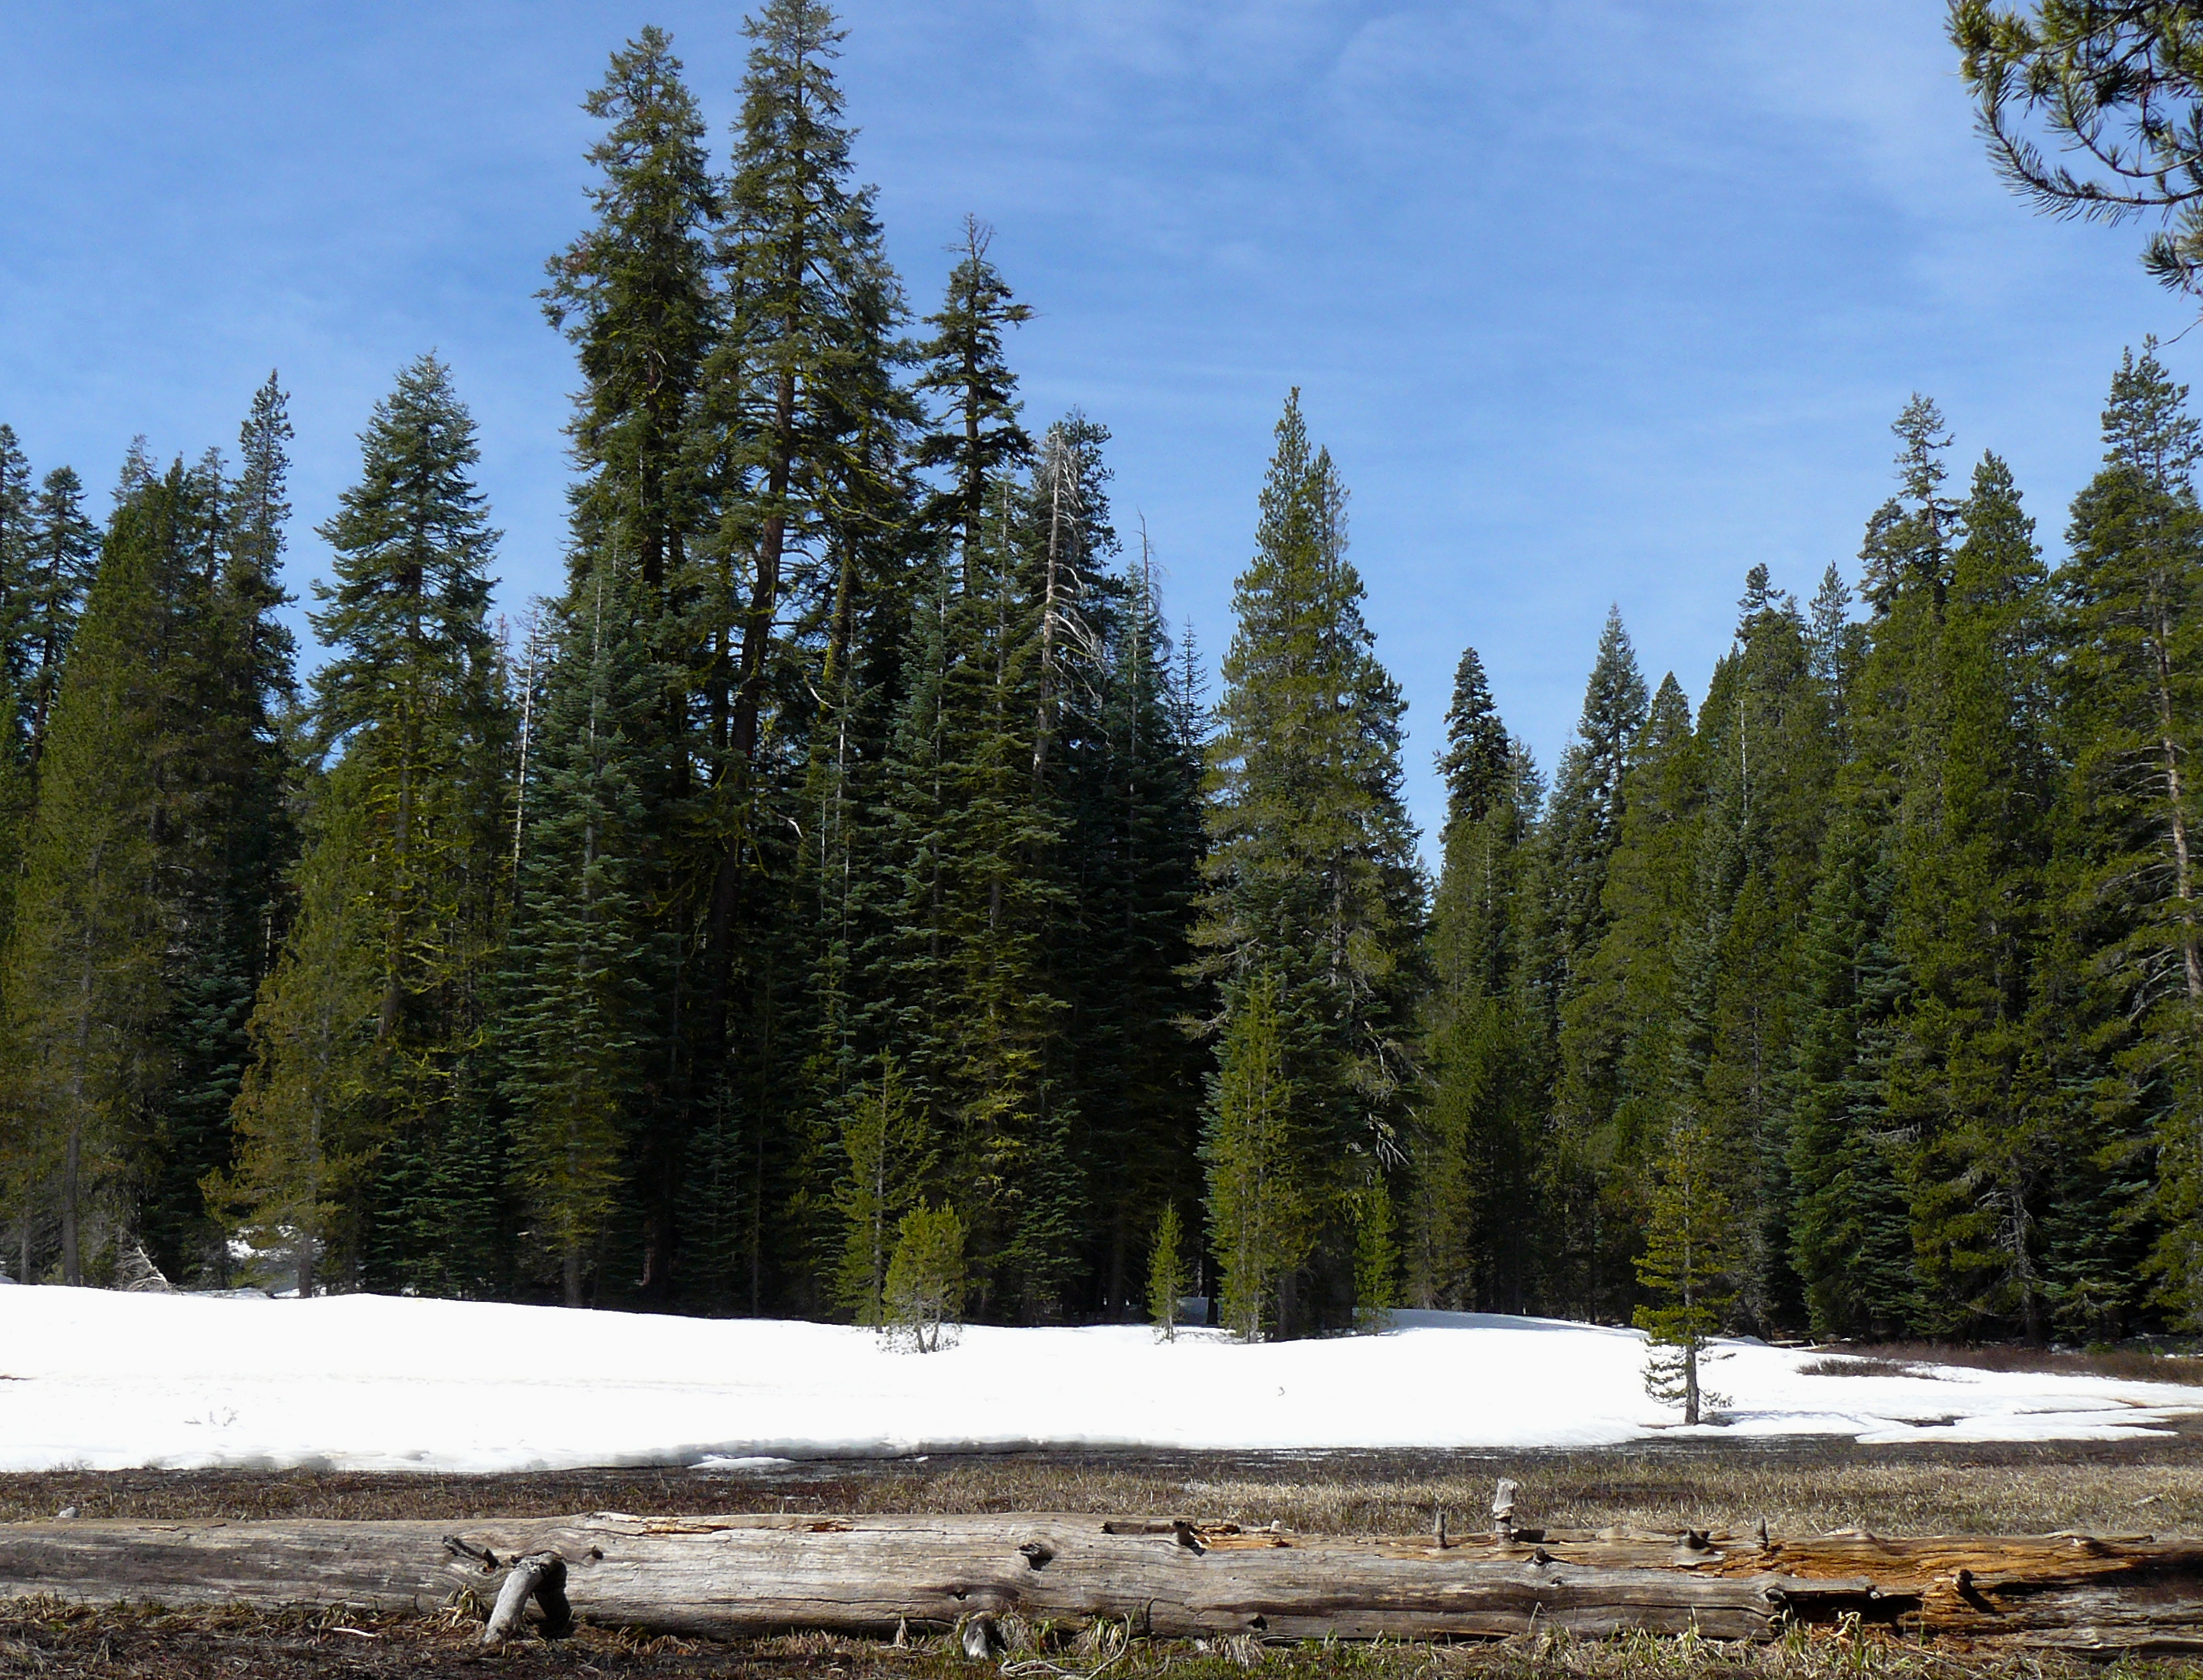
tree, forest, wilderness, mountain, snow, winter, trail, meadow, lake, mountain range, yosemite, ridge, woodland, habitat, yosemitenationalpark, ecosystem, yosemitemeadow, joycecory, beautyofyosemite, glacierpointroad, bearhabitat, natural environment, woody plant, mountainous landforms, temperate coniferous forest